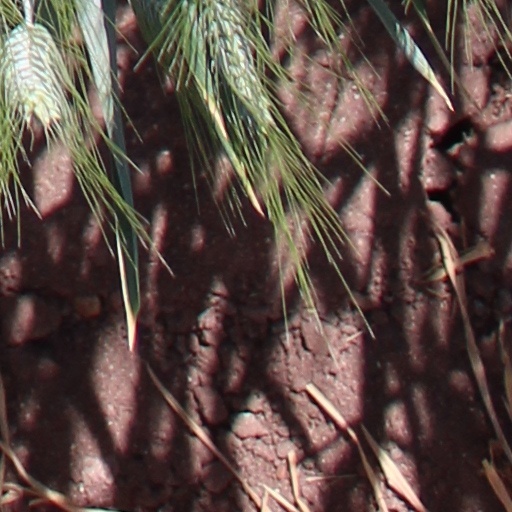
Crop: wheat